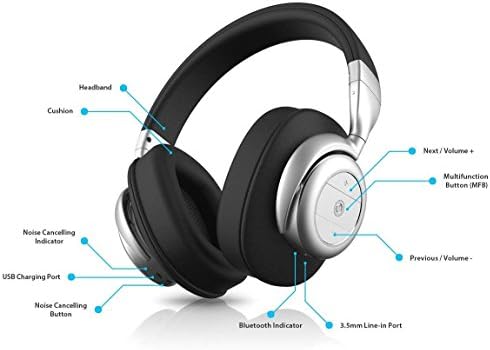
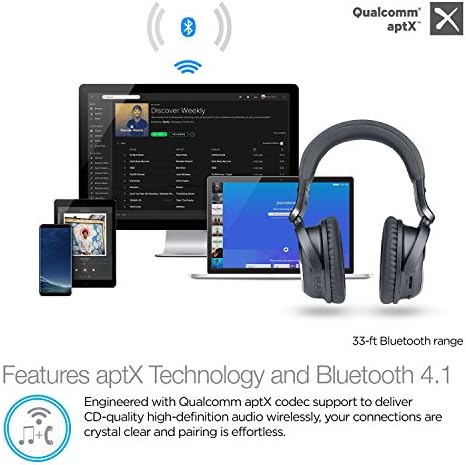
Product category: headphones
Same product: no